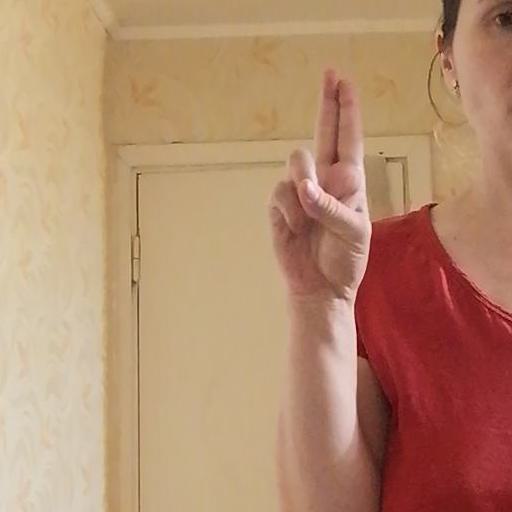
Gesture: two_up